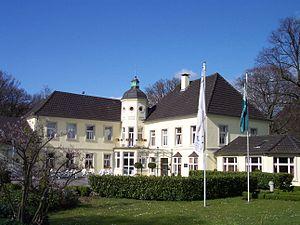
Konrad Alexander Friedrich Duden est un professeur de lycée prussien passé à la postérité en tant que grammairien et surtout lexicographe. Konrad Duden a composé le « Duden », publié le 7 juillet 1880, dictionnaire orthographique de langue allemande portant son nom, dont l’influence a été déterminante à partir de la fin du XIXᵉ siècle sur l’uniformisation de l’orthographe dans le monde germanophone.